List of birds of New Hampshire

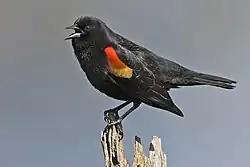
Red-winged blackbird

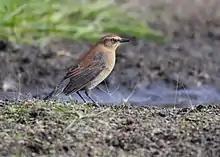
Rusty blackbird

Finches are seed-eating passerine birds, that are small to moderately large and have a strong beak, usually conical and in some species very large. All have twelve tail feathers and nine primaries. These birds have a bouncing flight with alternating bouts of flapping and gliding on closed wings, and most sing well. Twelve species have been recorded in New Hampshire.